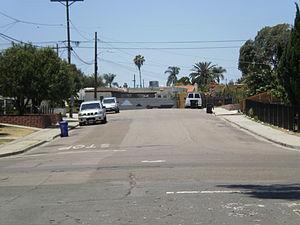
La collision aérienne de San Diego a eu lieu le 25 septembre 1978 entre un avion léger Cessna 172 et un Boeing 727-200 de la compagnie Pacific Southwest Airlines assurant le vol PSA 182 de Los Angeles à San Diego. Il s'agit de la pire catastrophe aérienne de l'État de Californie, mais aussi de l'une des plus meurtrières des États-Unis.